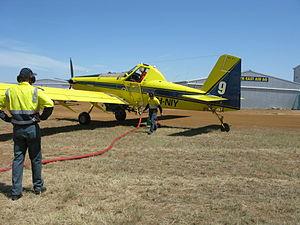
Avion Bombardier d'Eau Air Tractor 602, basé à Albany rechargeant à l'aéroport d'Esperance en Novembre 2009